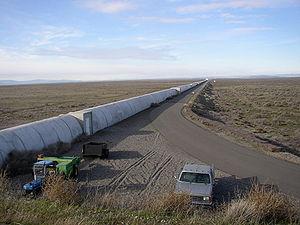
Le Laser Interferometer Gravitational-Wave Observatory, en abrégé LIGO, est une expérience de physique à grande échelle dont le but est de détecter directement les ondes gravitationnelles. Cofondé en 1992 par Kip Thorne et Ronald Drever du Caltech et Rainer Weiss du MIT, le LIGO est un projet conjoint entre les scientifiques du MIT, du Caltech et de nombreuses autres institutions et universités. L'analyse des données astronomiques sur les ondes gravitationnelles est à la charge du LIGO Scientific Collaboration qui regroupe 900 scientifiques dans le monde. LIGO est financé par la National Science Foundation, avec des contributions importantes du UK Science and Technology Facilities Council, de la Société Max-Planck et de l'Australian Research Council. À la mi-septembre 2016, le plus grand centre mondial sur les ondes gravitationnelles devrait terminer une rénovation complète de 5 ans et 200 millions de dollars, pour atteindre un coût total de 620 millions de dollars. LIGO est le projet le plus grand et le plus ambitieux financé par la NSF.
GW150914 est le nom du signal à l’origine de la première observation directe d’ondes gravitationnelles annoncée le 11 février 2016 par les laboratoires LIGO et Virgo. La détection a été faite le 14 septembre 2015 à 9 h 50 min 45 s UTC sur les deux sites américains jumeaux LIGO construits en Louisiane et dans l’État de Washington à trois mille kilomètres de distance.
Un observatoire astronomique est un lieu destiné à l'observation astronomique. Les laboratoires modernes sont largement dotés d'instruments scientifiques ; d'abord mécaniques puis optiques, électriques et enfin électroniques.